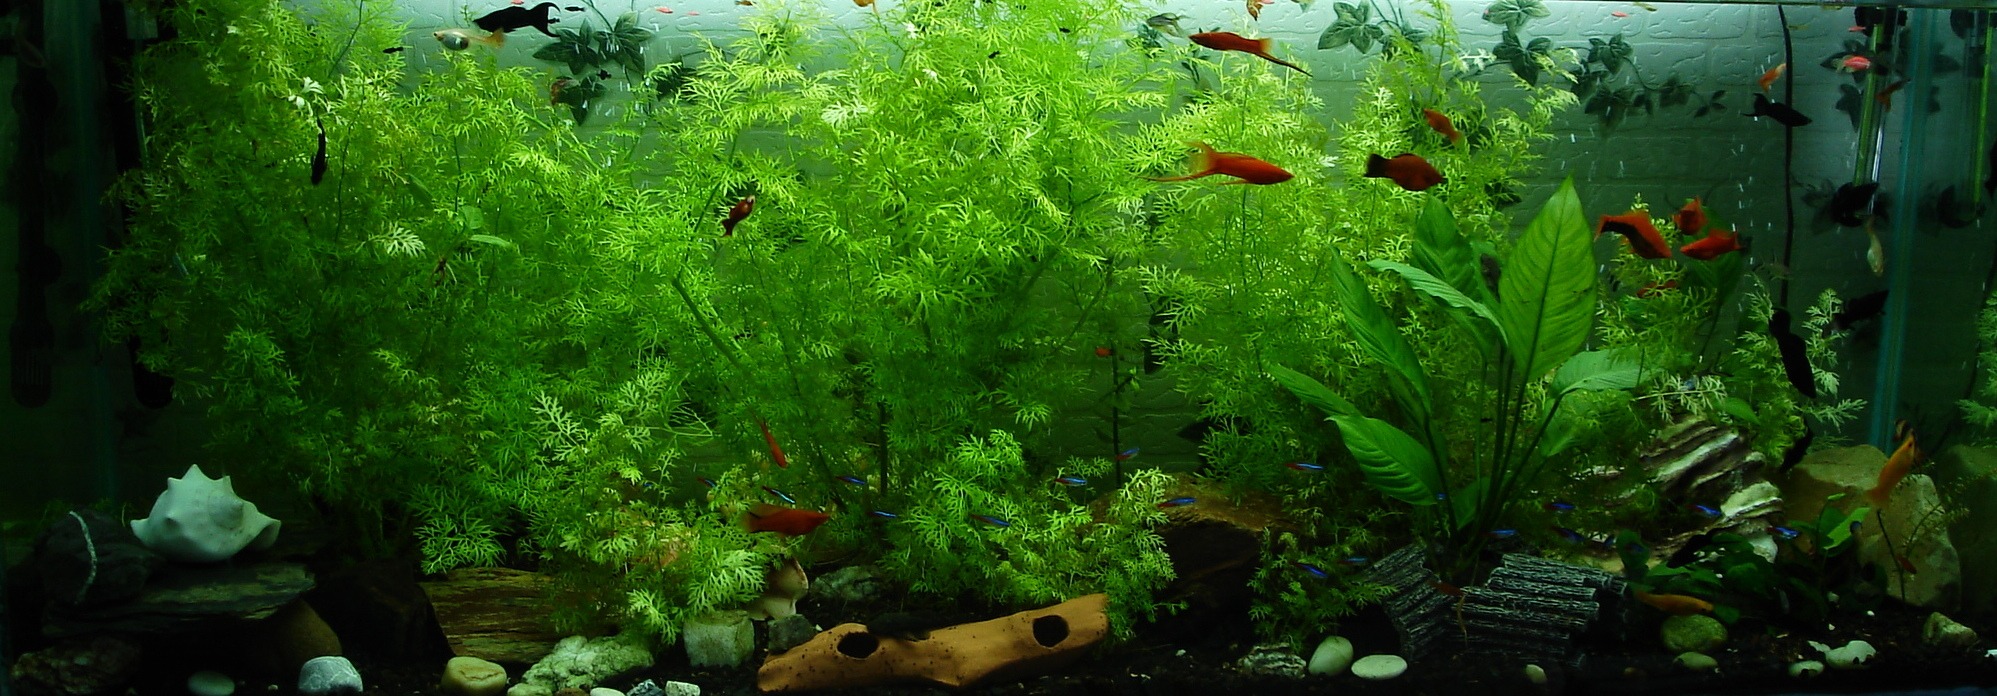
water, animal, underwater, swim, green, jungle, tropical, biology, aquatic, colorful, fish, aquatic plant, swimming, algae, aquarium, marine, exotic, habitat, ecosystem, organism, ornamental fish, neon fish, natural environment, freshwater aquarium